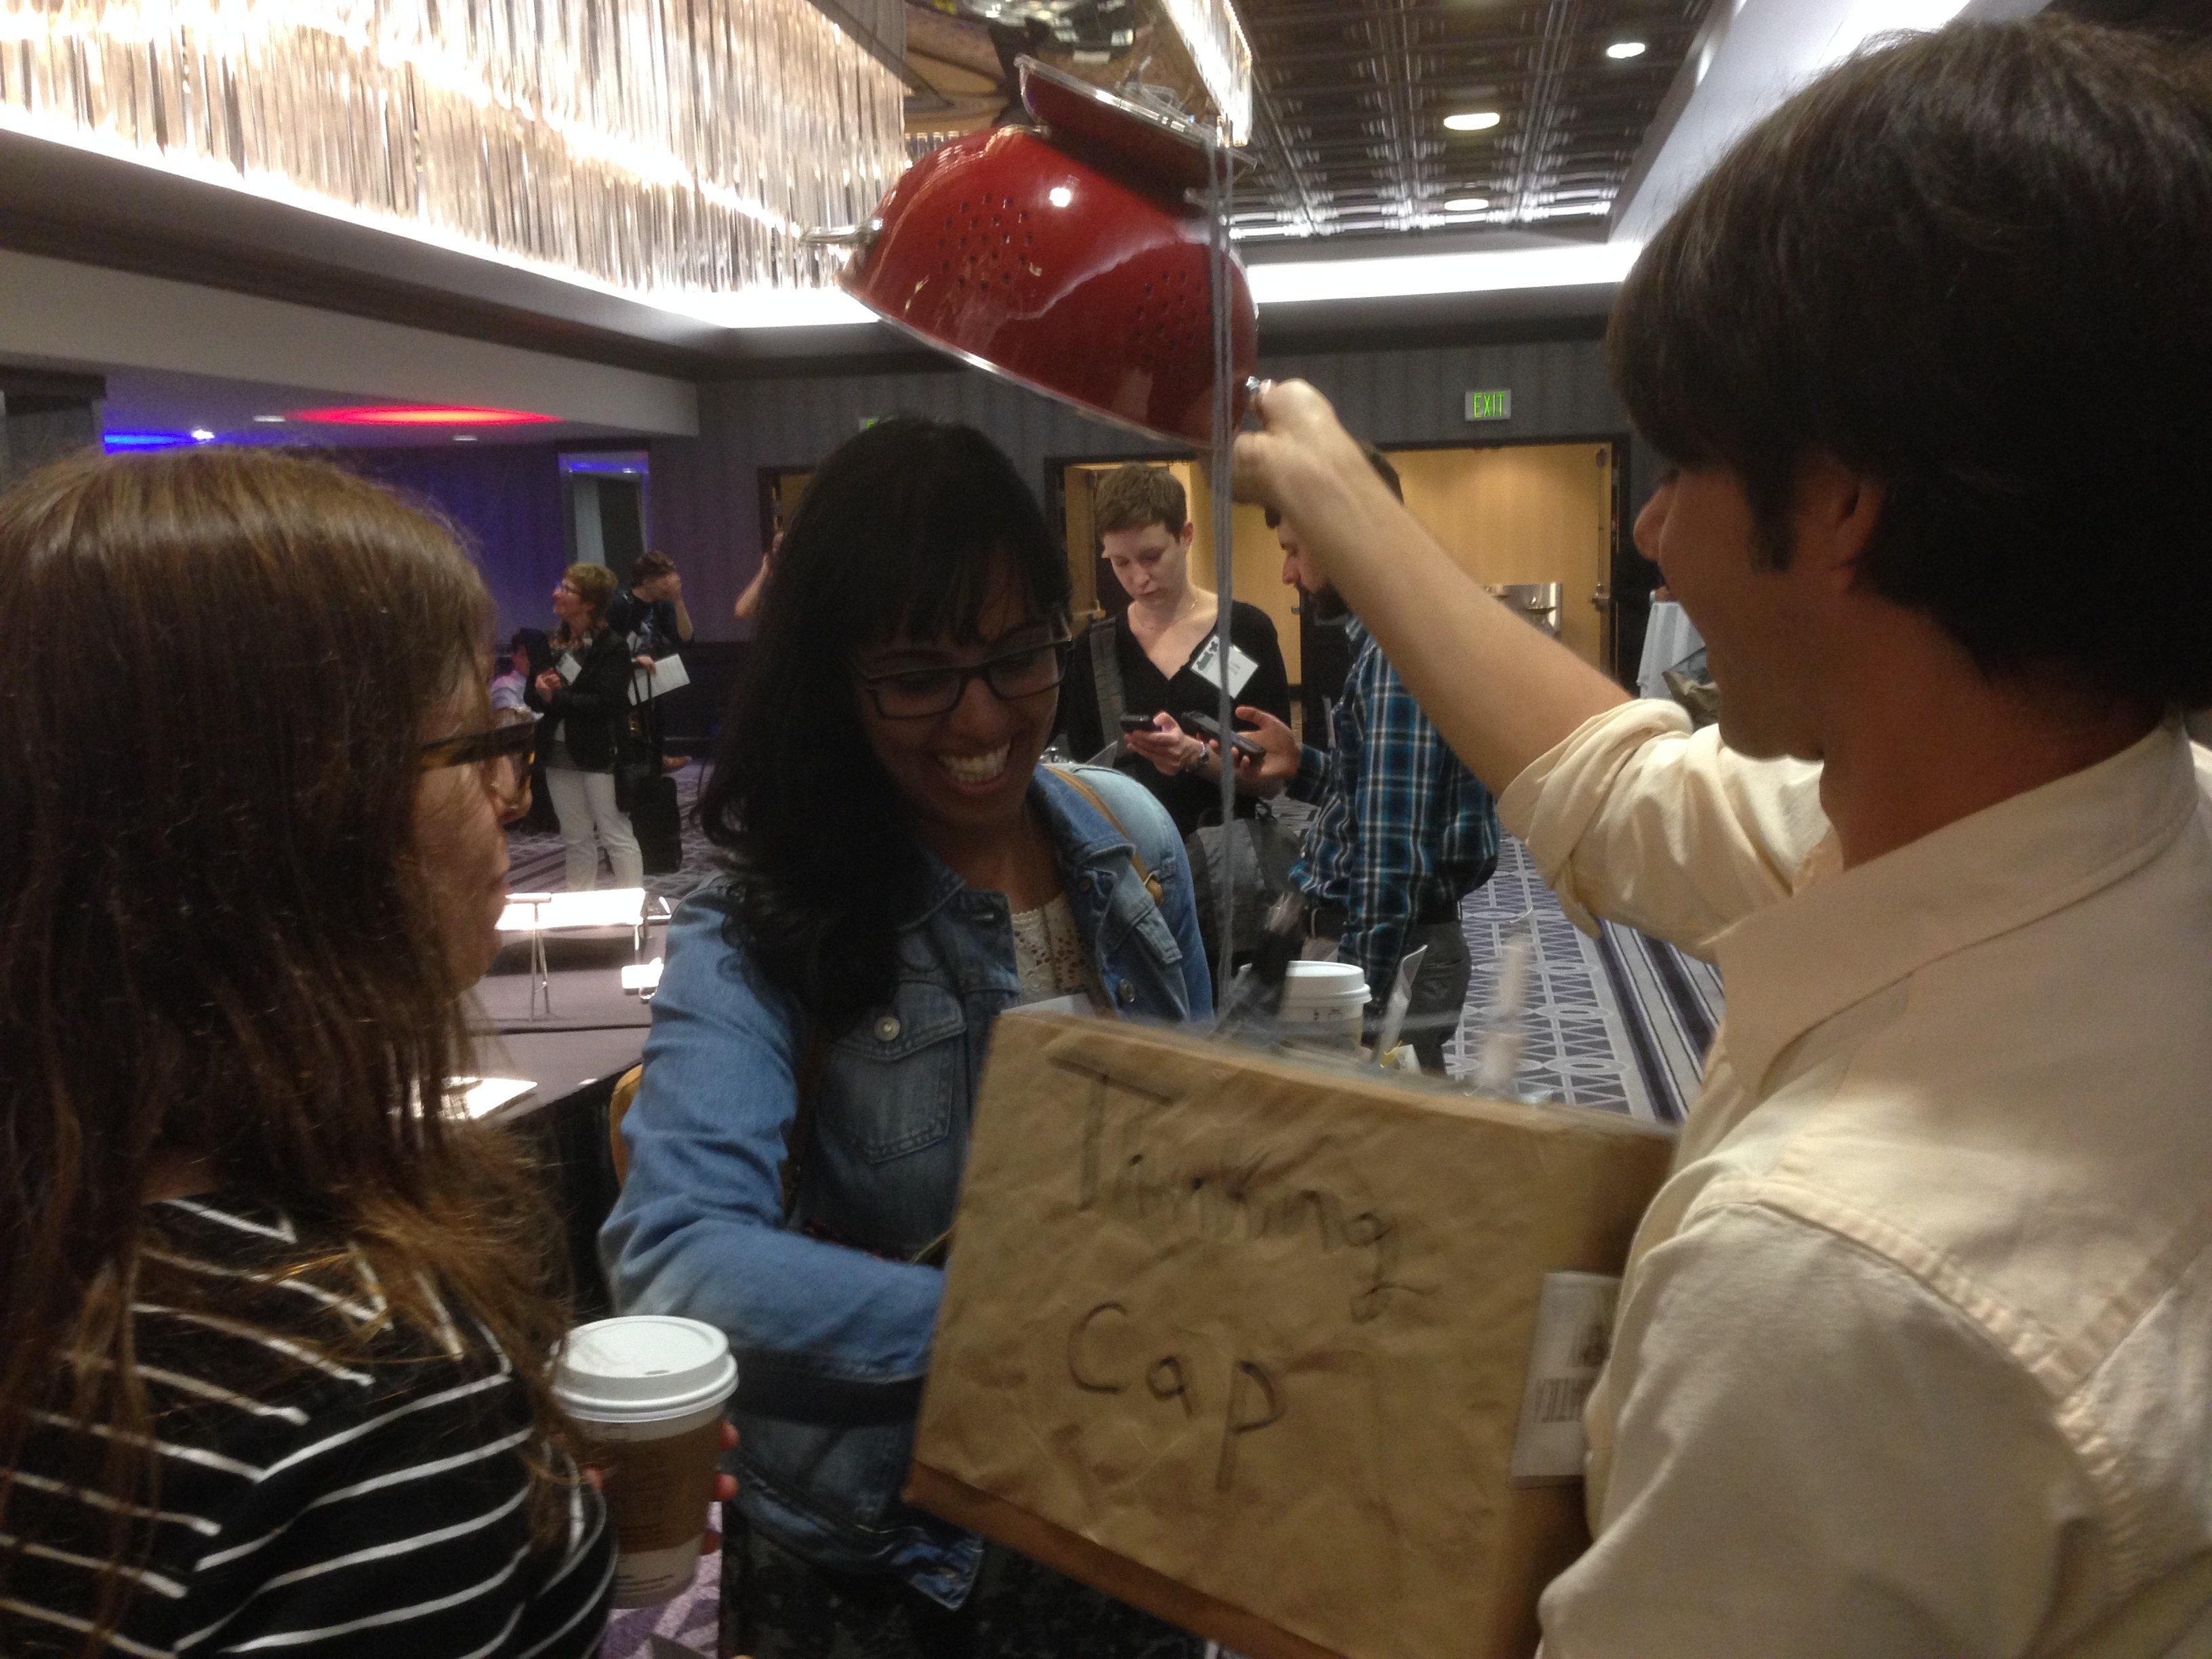
girl, food, cuisine, fun, event, dml2015